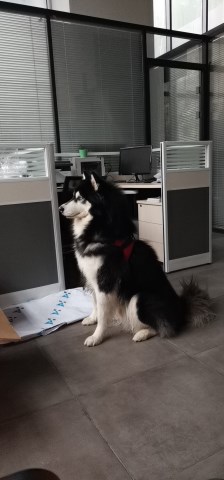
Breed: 1324-n000004-malamute